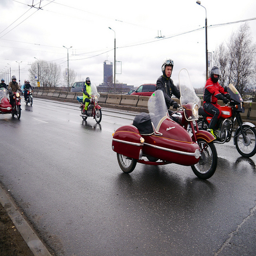
Group of different types of motorcycles on a road together.
A group of motorcyclists ride down a wet road.
a group of motorcycle riders one with a side car
People riding motorcycles on the road after it had rained.
Motorcycles proceeding down a street in light traffic.